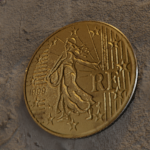
Coin value: 50cents
Country: fr
Edition: standard